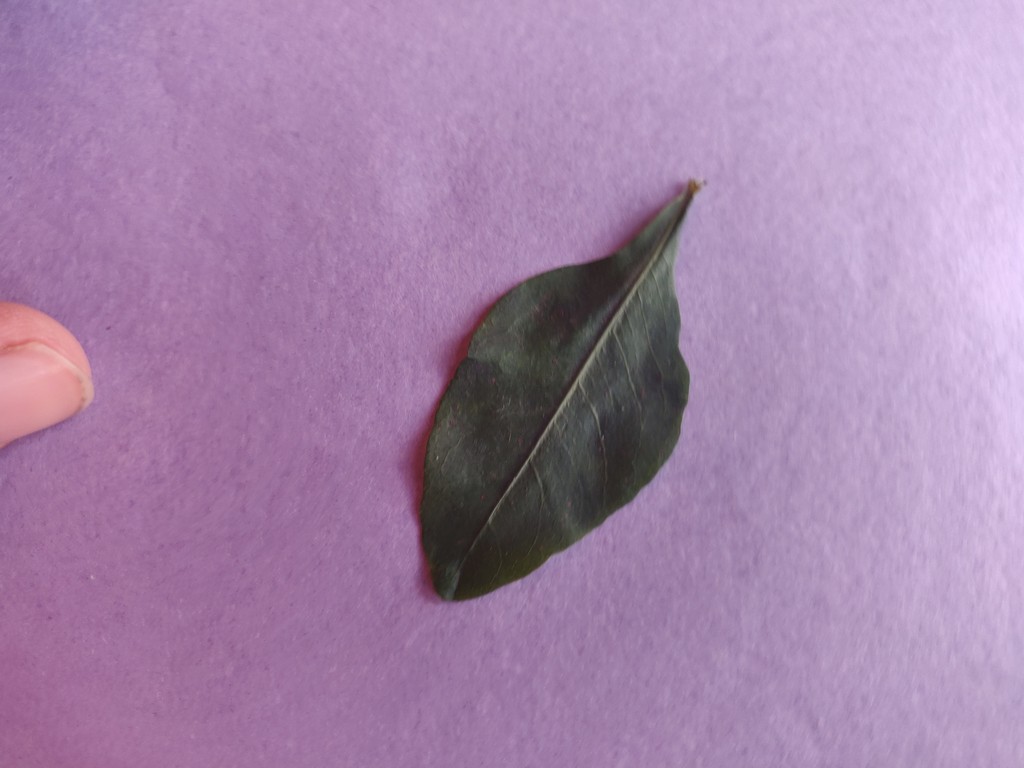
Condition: Healthy
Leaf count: single
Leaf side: front